Guillaume Blot

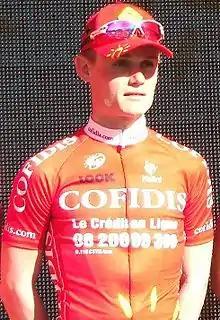
Blot in 2009.

Guillaume Blot (born 28 March 1985 in Saint-Malo) is a French former racing cyclist, who competed professionally between 2009 and 2012 for the and teams.